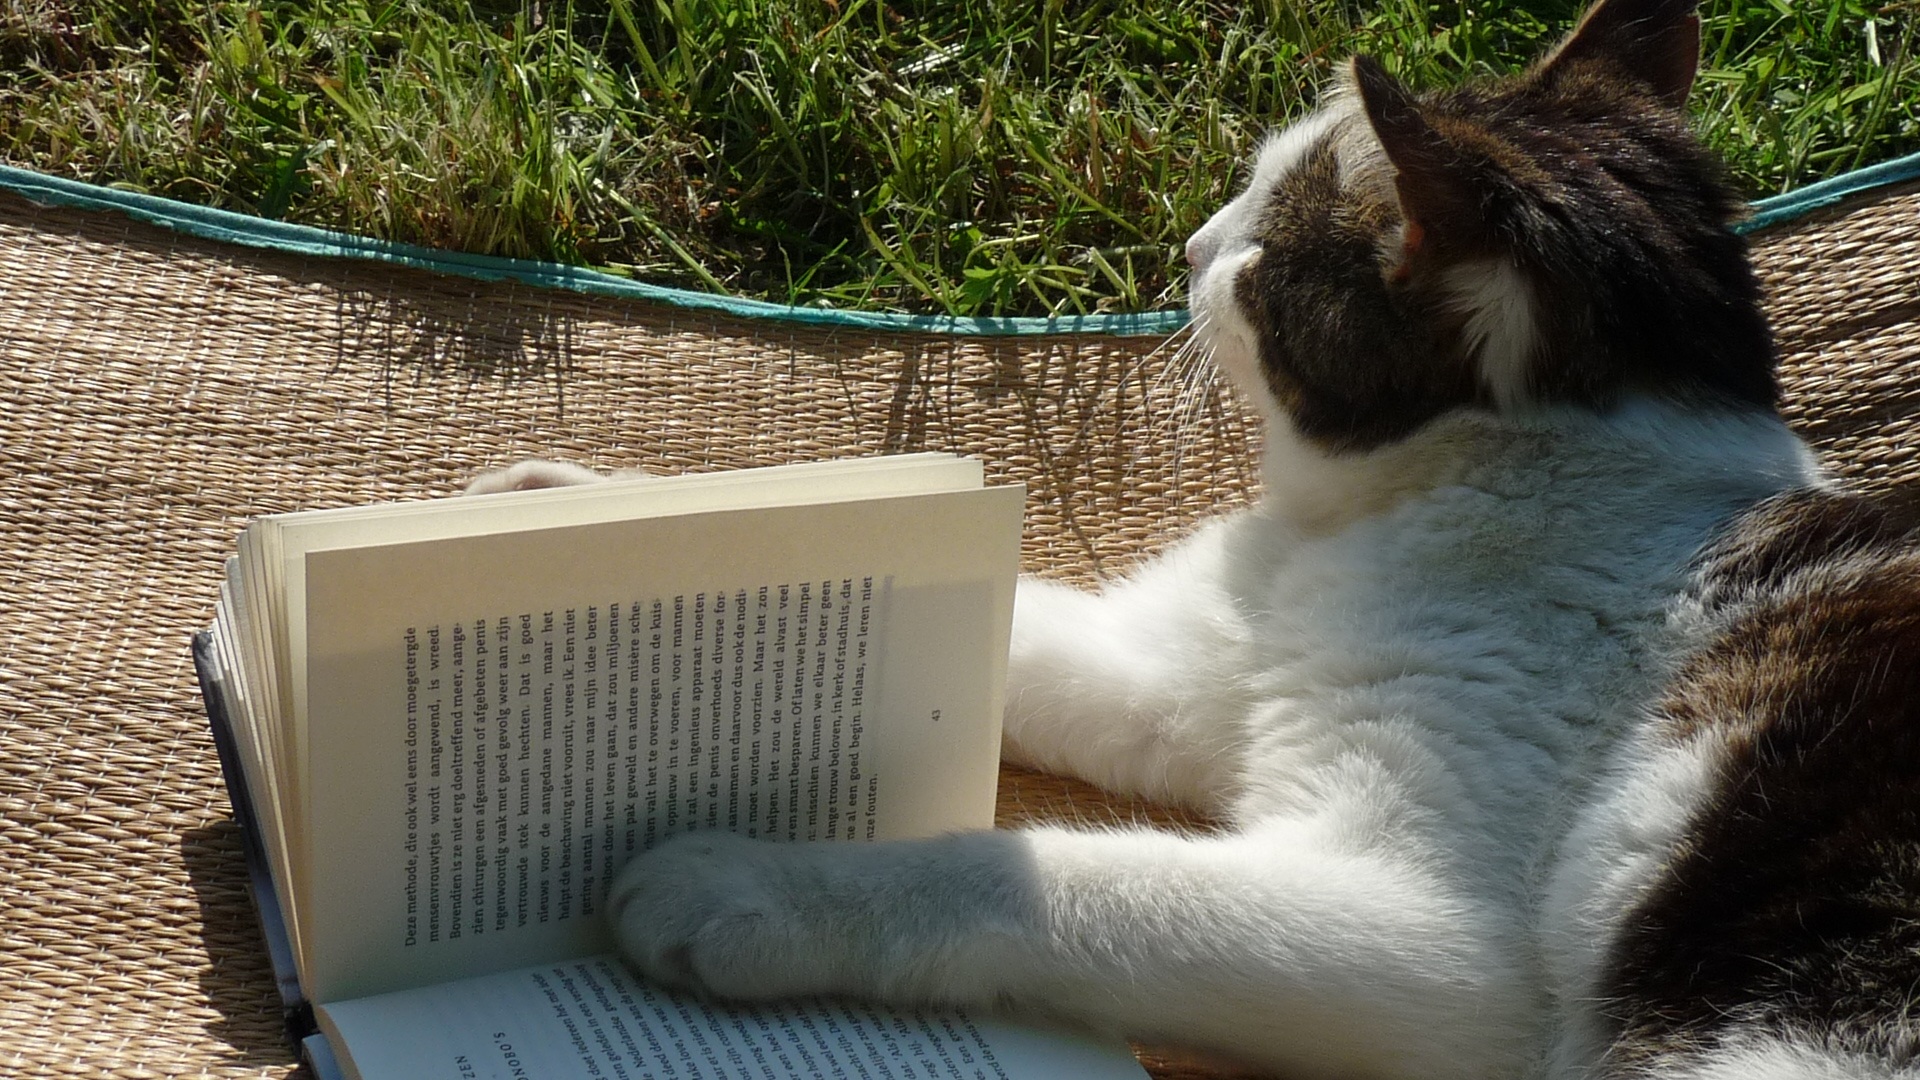
book, reading, cat, mammal, whiskers, literature, vertebrate, small to medium sized cats, cat like mammal